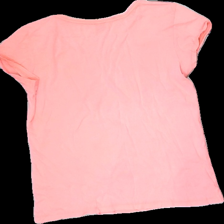
View: back
Type: T-shirt
Category: Ladies
Brand: Gina Tricot
Colors: Pink
Material: 100% Cotton
Cut: Regular, C-collar
Size: M
Season: All
Price range: 50-100
Recommended usage: Reuse
Description: Pink t-shirt